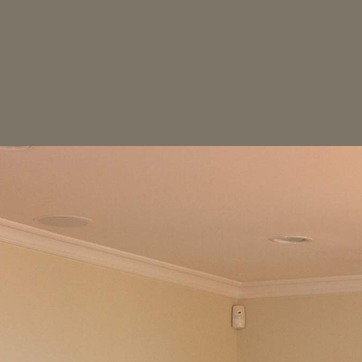
Material: painted